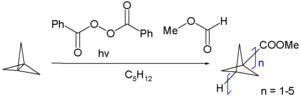
Les propellanes sont une classe d'hydrocarbures saturés ou alcanes tricycliques c'est-à-dire avec deux atomes de carbone tête de pont et quatre branches qui les relient dont une branche ne comportant aucun atome. Ils sont définis et nommés [m.n.p]propellane en référence à leur nom systématique, tricyclo[m.n.p. 01, m+2]alcane, avec le terme propellane qui dérive de l'anglais « propeller », du fait de leur ressemblance avec une « hélice » et avec le suffixe ane des alcanes.